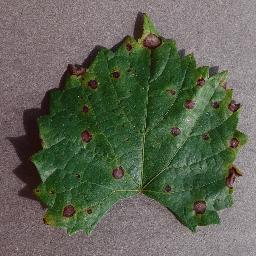
Label: Grape___Black_rot